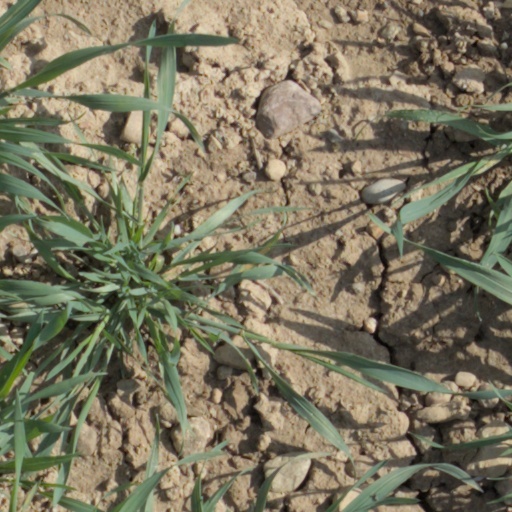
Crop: wheat